Weezer

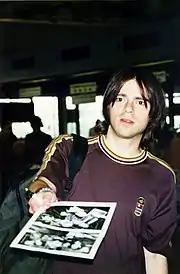
Rivers Cuomo in 1997

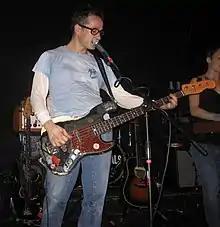
Matt Sharp, pictured with the Rentals in 2007, co-founder of Weezer, left the band after the "Pinkerton" tour.

In 1994, Weezer took a break from touring for the Christmas holidays. Cuomo traveled to his home state of Connecticut and began recording demos for Weezer's next album. His original concept was a space-themed rock opera, "Songs from the Black Hole", that would express his mixed feelings about success. Cuomo conceived the story as a metaphor for his conflicted feelings about touring in a successful rock band. Weezer developed the concept through intermittent recording sessions through 1995. At the end of the year, Cuomo enrolled at Harvard University, where his songwriting became "darker, more visceral and exposed, less playful", and he abandoned "Songs from the Black Hole".